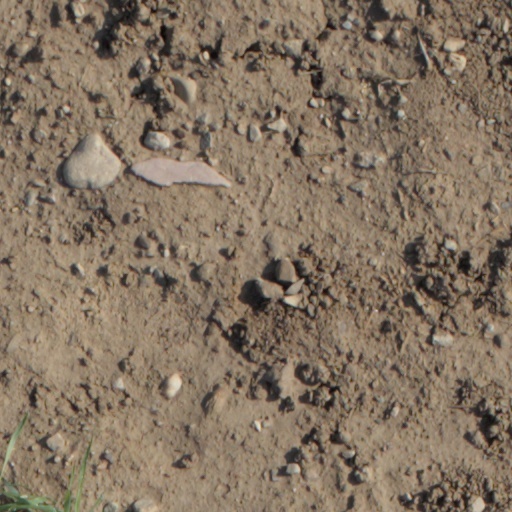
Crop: wheat